A Hole in the Wall (1982 film)

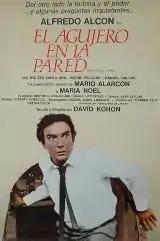

A Hole in the Wall is a 1982 Argentine film directed by David José Kohon.